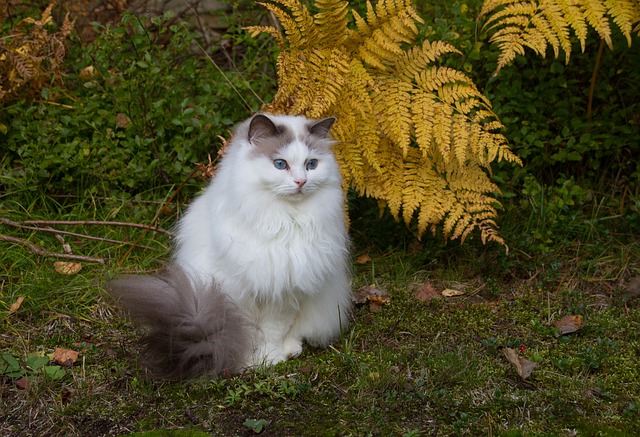
Label: cat